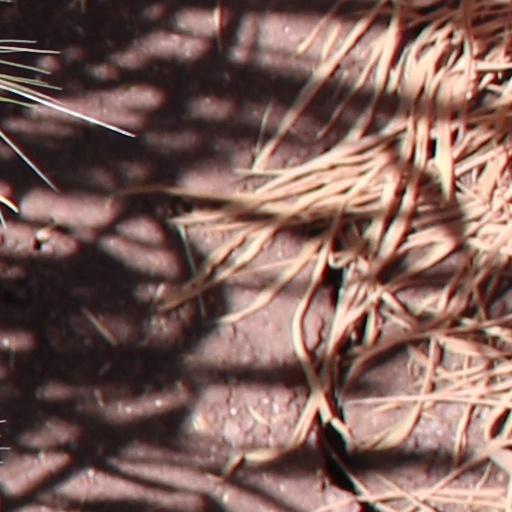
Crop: wheat